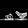
Label: Sandal